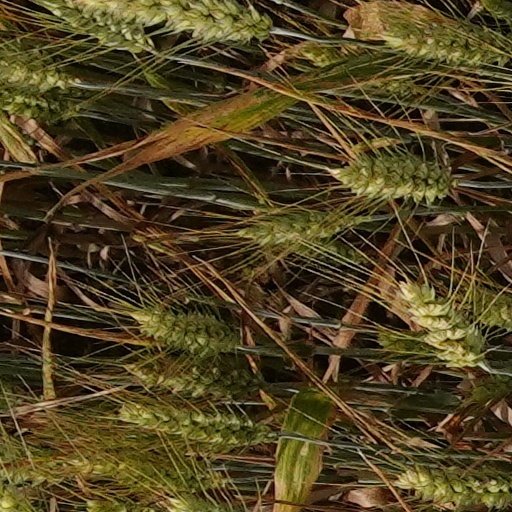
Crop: wheat